Islamic marital practices

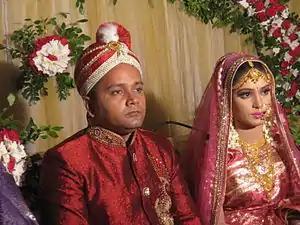
Bangladeshi bride and groom

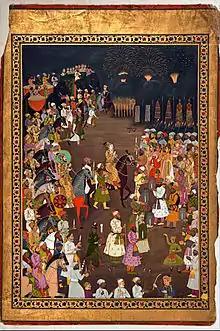
The Mughal Emperor Shah Jahan attending the marriage procession of his eldest son Dara Shikoh. Mughal era fireworks were utilized to brighten the night throughout the wedding ceremony.

Islamic marital or "nikah" practices are traditions and practices that relate to wedding ceremonies and marriage rituals in the Muslim world. Muslims are guided by Islamic laws and practices specified in the Quran, but Islamic marriage customs and relations vary by country of origin and government regulations, and non-Muslim practices (cakes, rings, music) sometimes appear despite the efforts of revivalists and reformers.